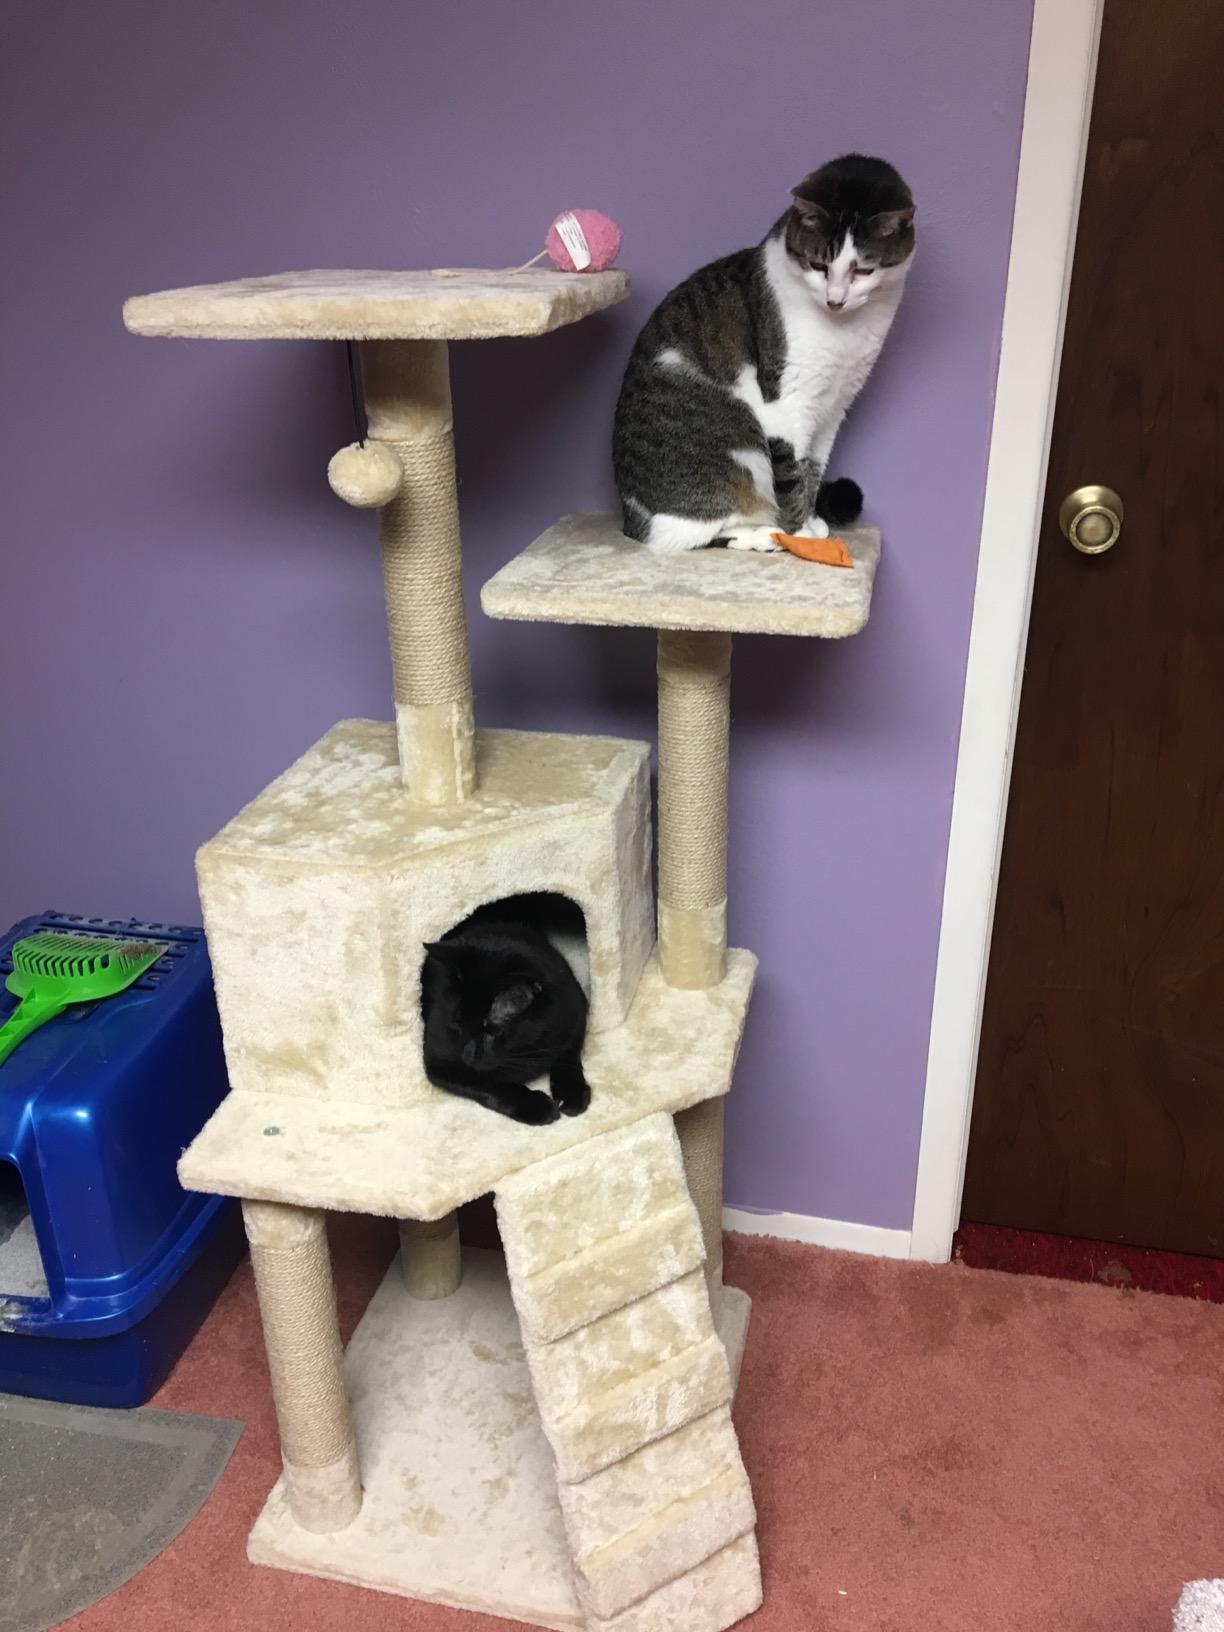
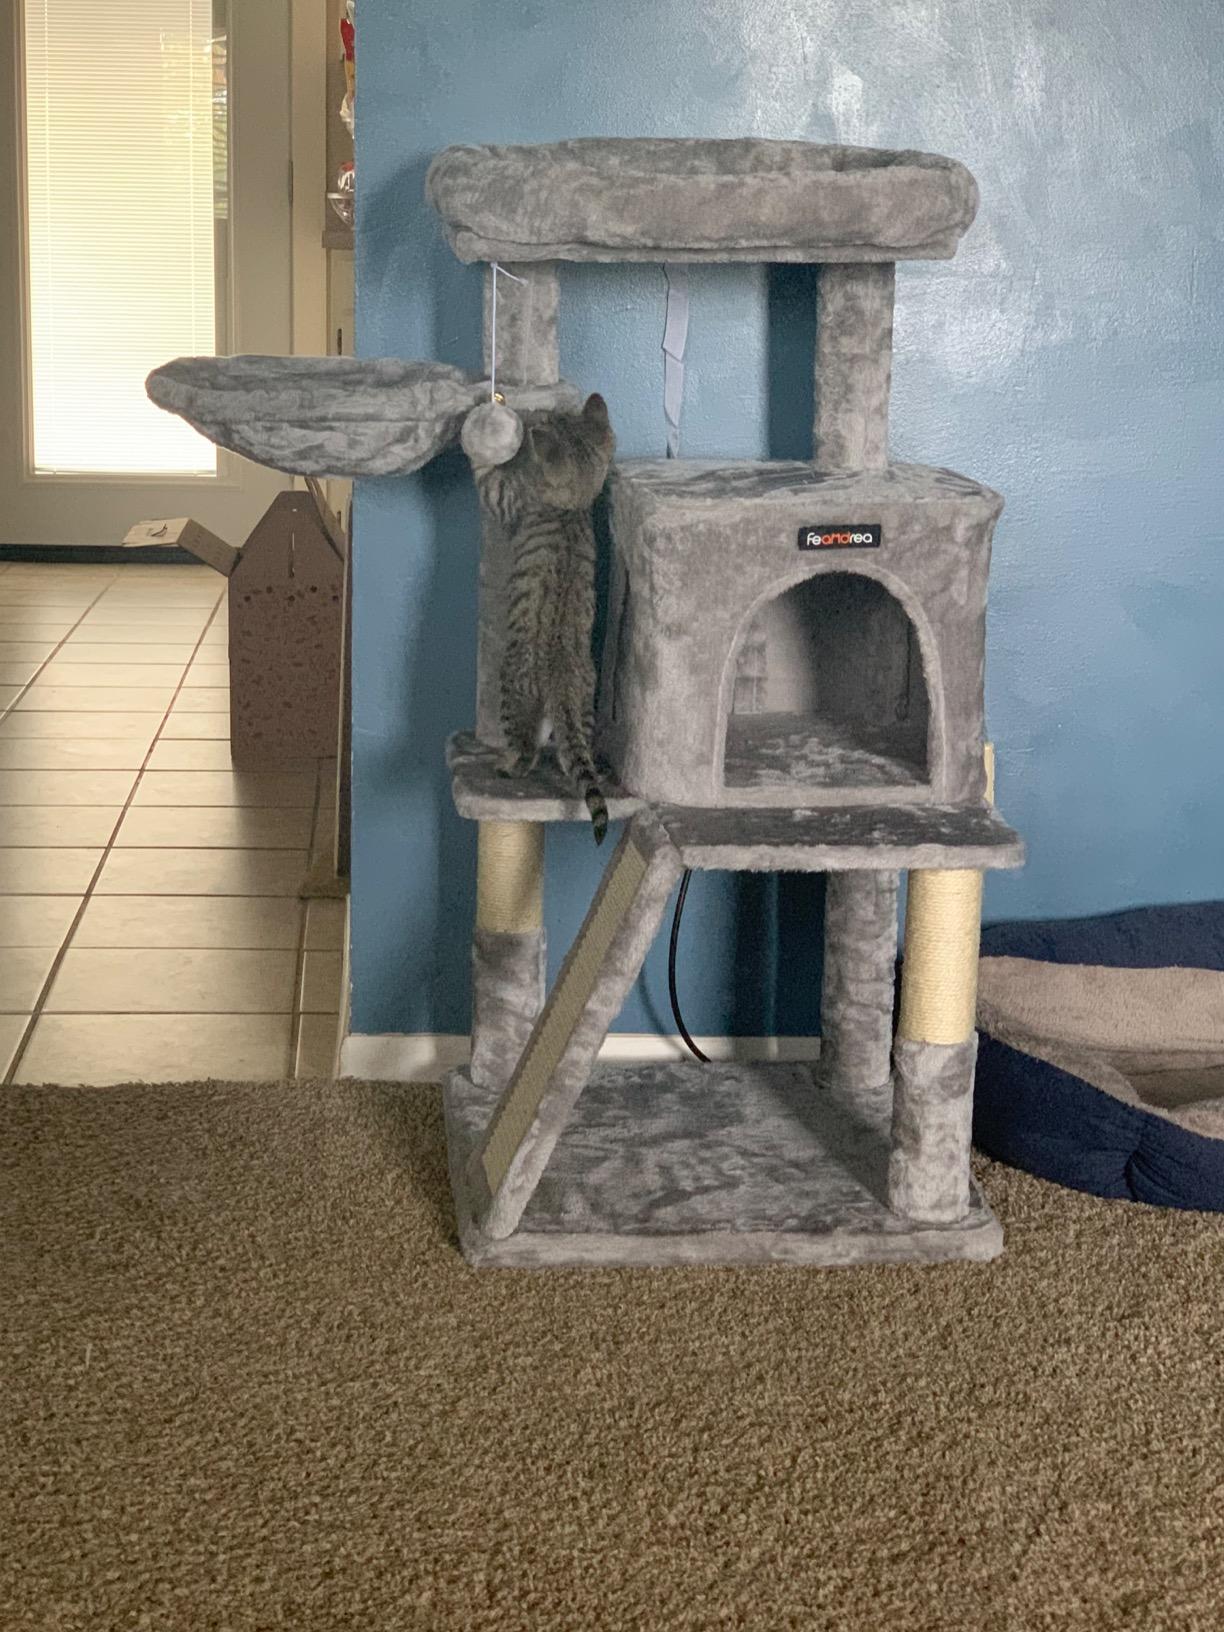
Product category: items_cat tree
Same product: no